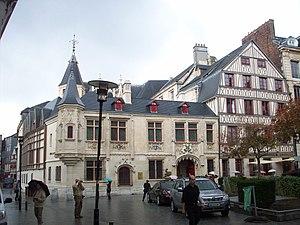
Hôtel de Bourgtheroulde, vu depuis la place de la Pucelle.
Cet article recense les monuments historiques de Rouen, en France.
Cet article recense les monuments historiques français classés en 1924.
L'hôtel de Bourgtheroulde est un ancien hôtel particulier datant en grande partie du XVIᵉ siècle, situé place de la Pucelle, dans le centre historique de Rouen.